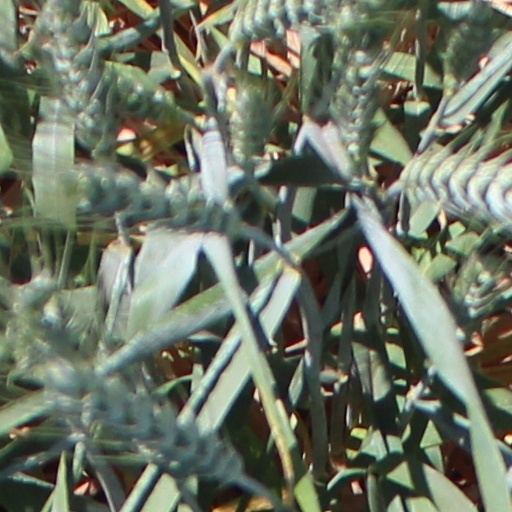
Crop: wheat